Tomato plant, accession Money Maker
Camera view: tilt-top (135 deg); turntable rotation: 180 degrees
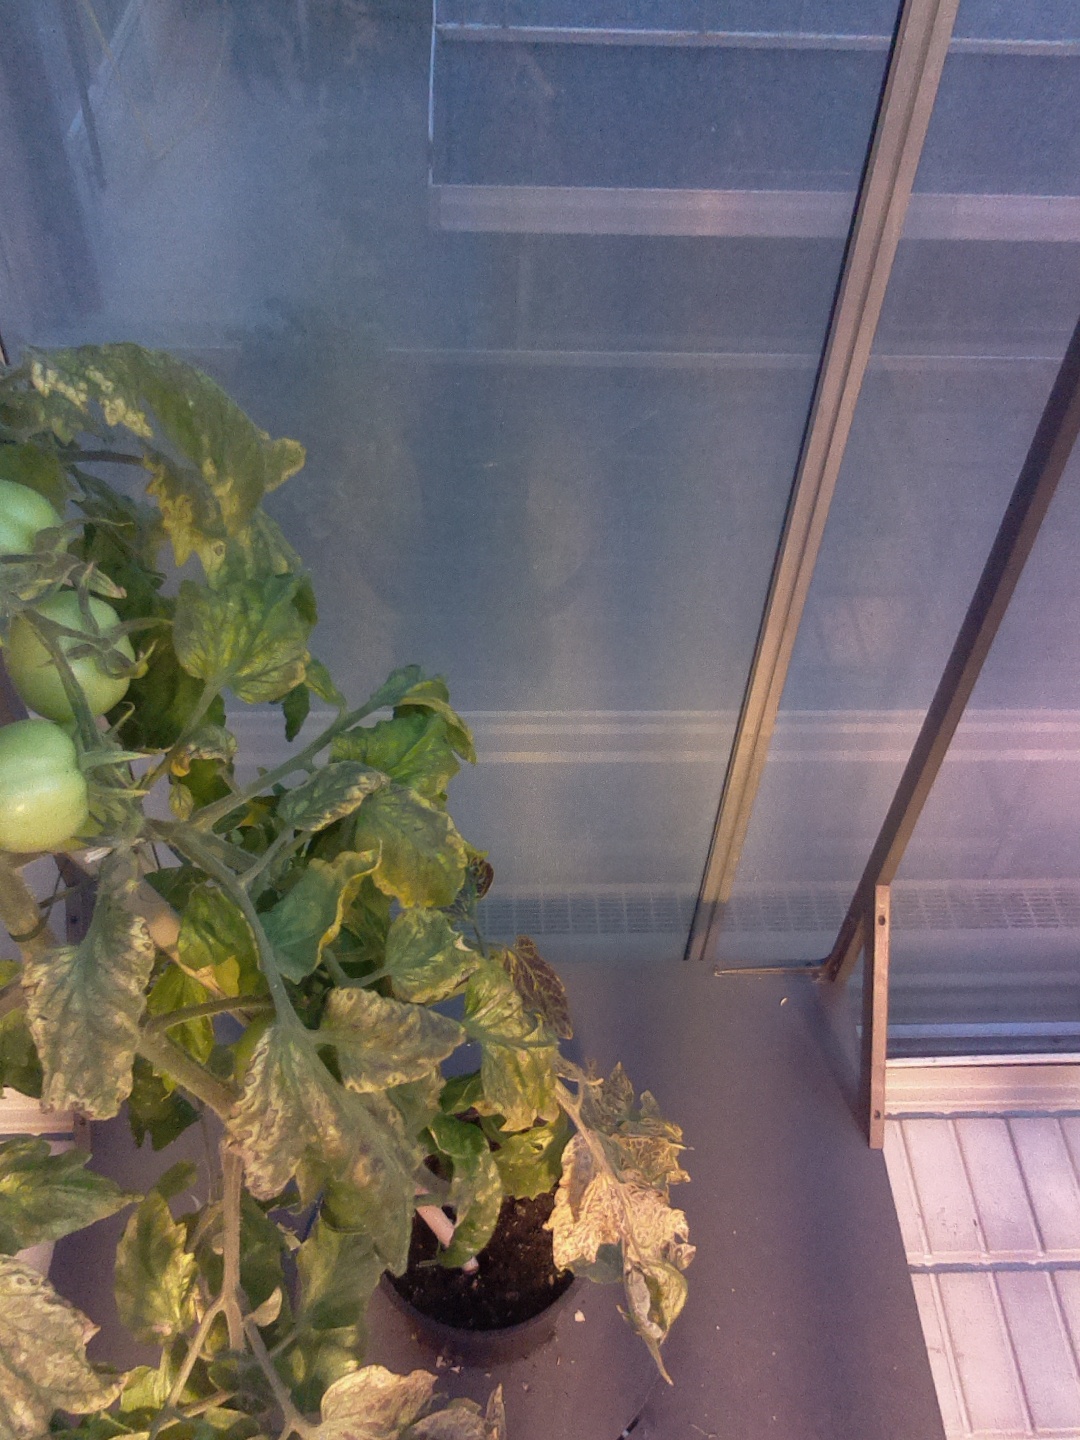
BBCH growth stage 79: 90% -100% of final fruit size